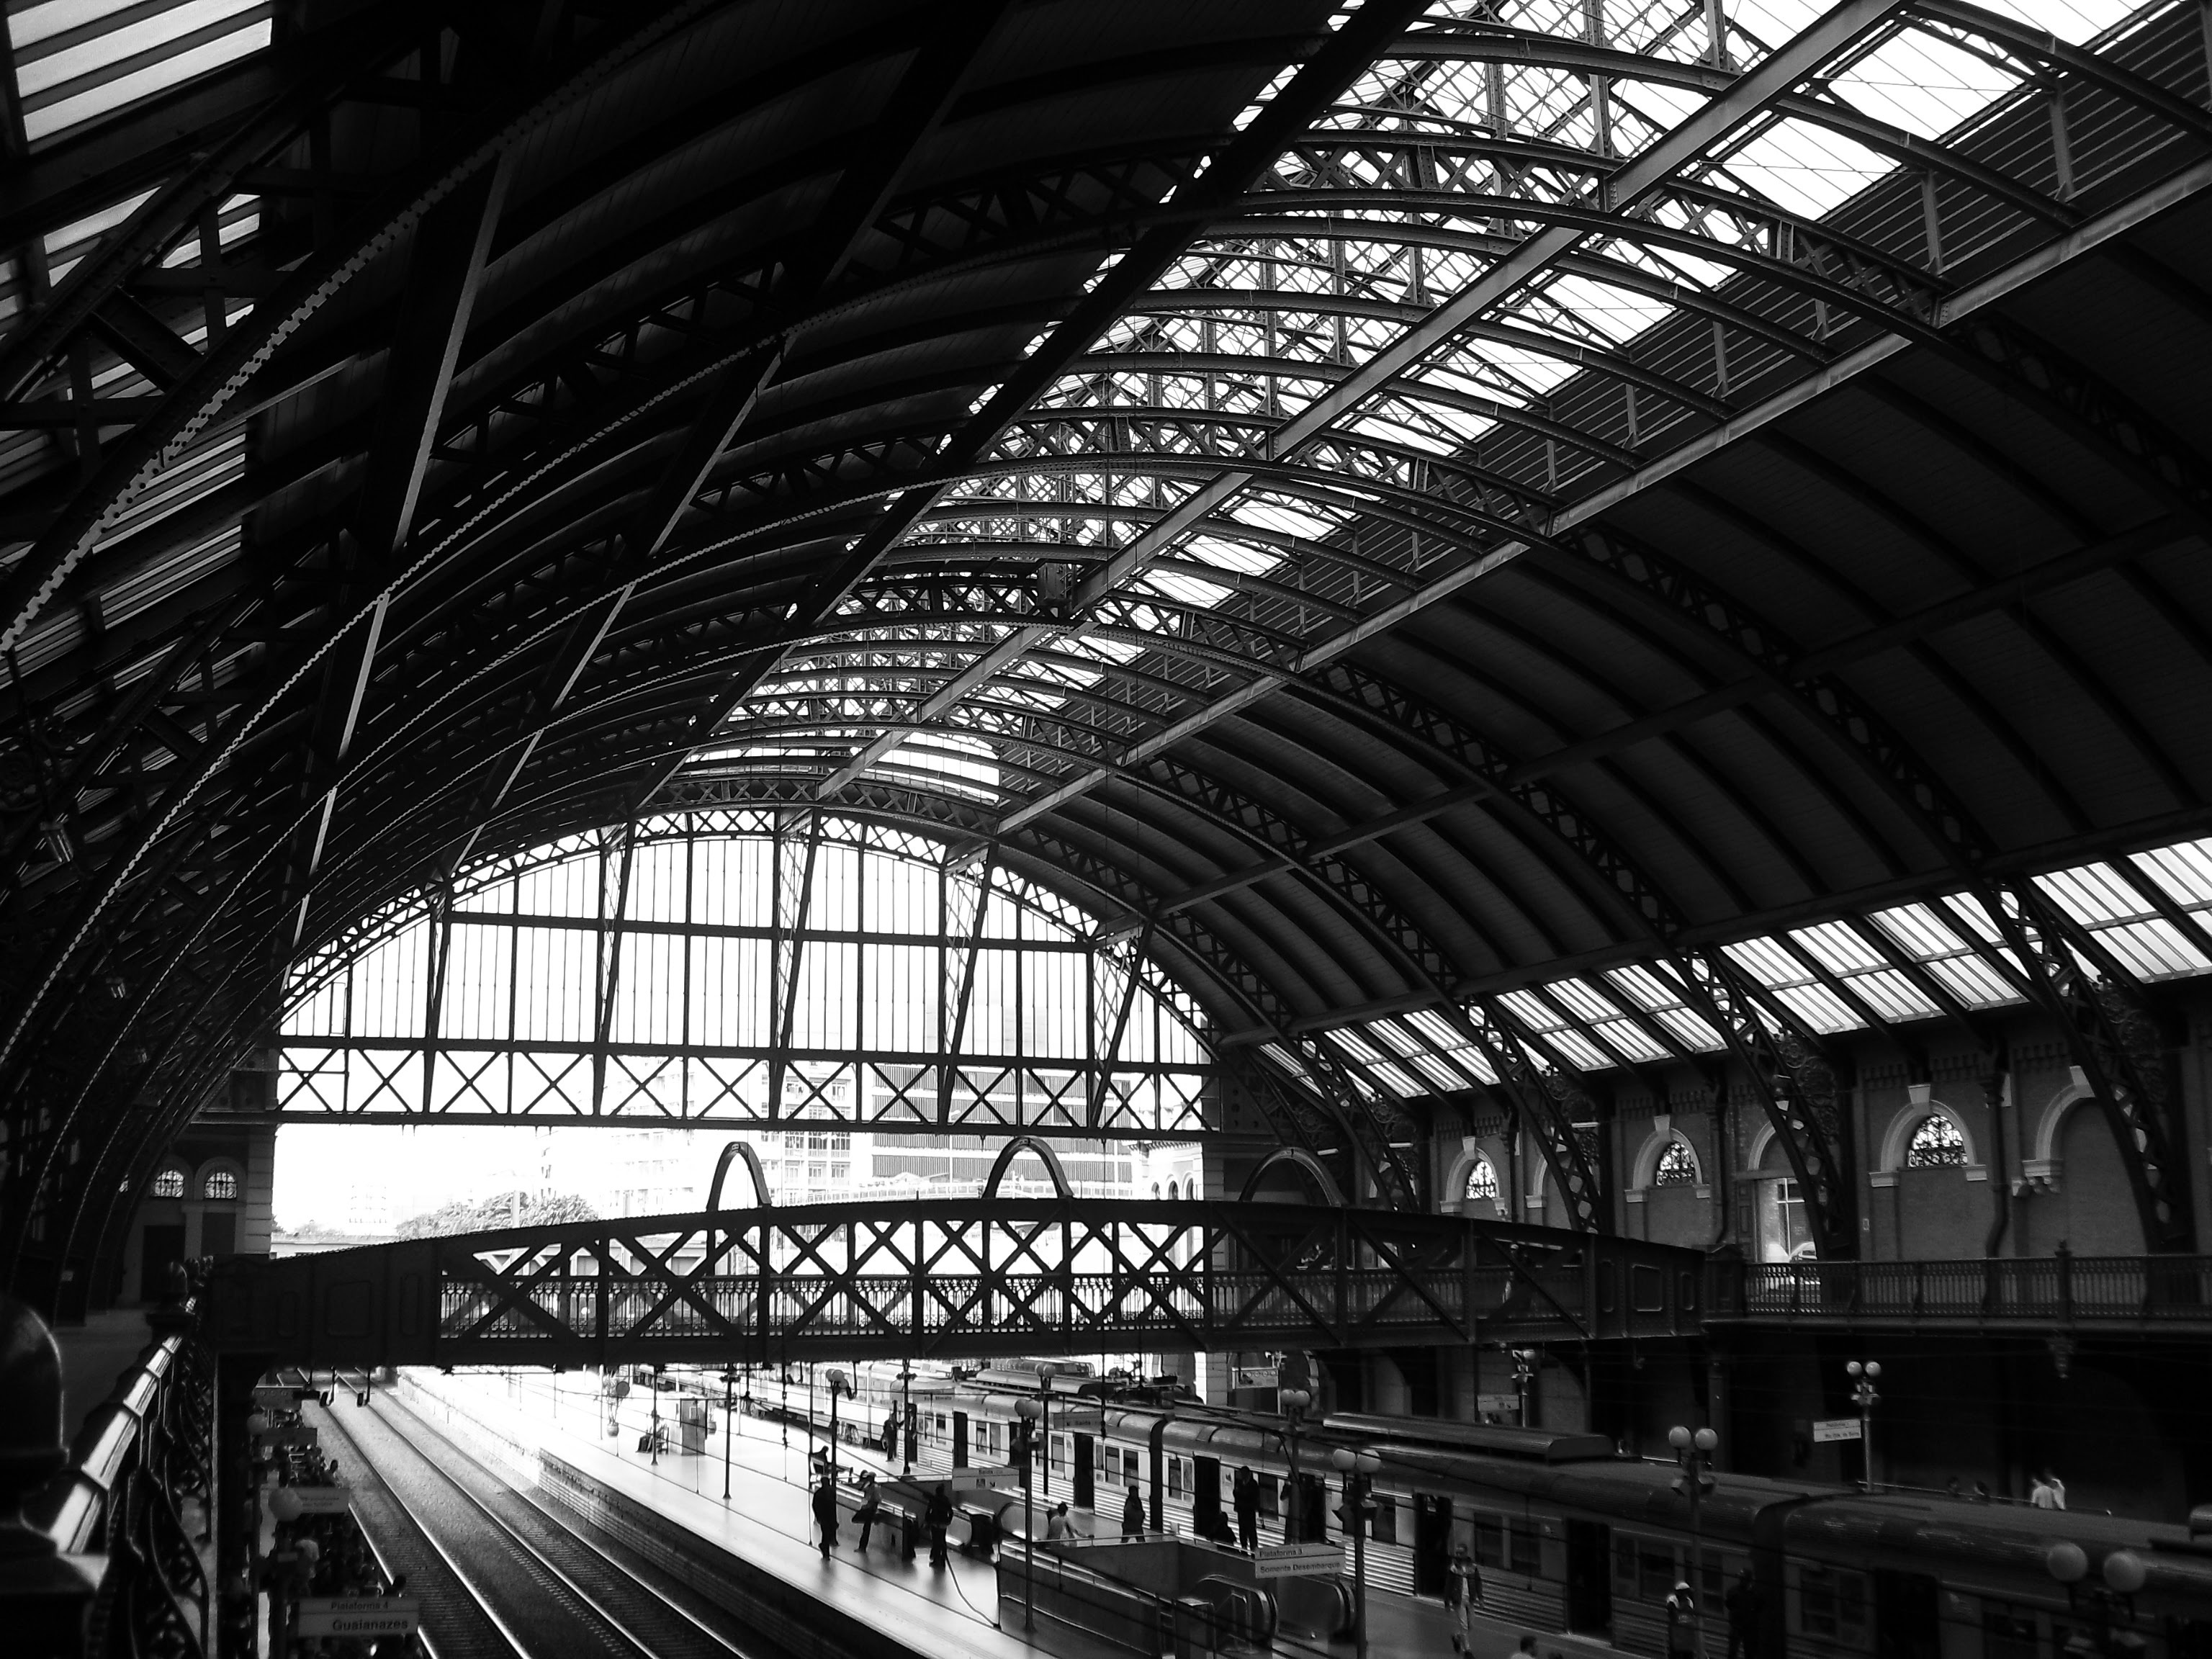
light, black and white, architecture, structure, bridge, train, transport, arch, line, train station, darkness, black, monochrome, public transport, symmetry, brazil, sao paulo, light station, urban area, monochrome photography